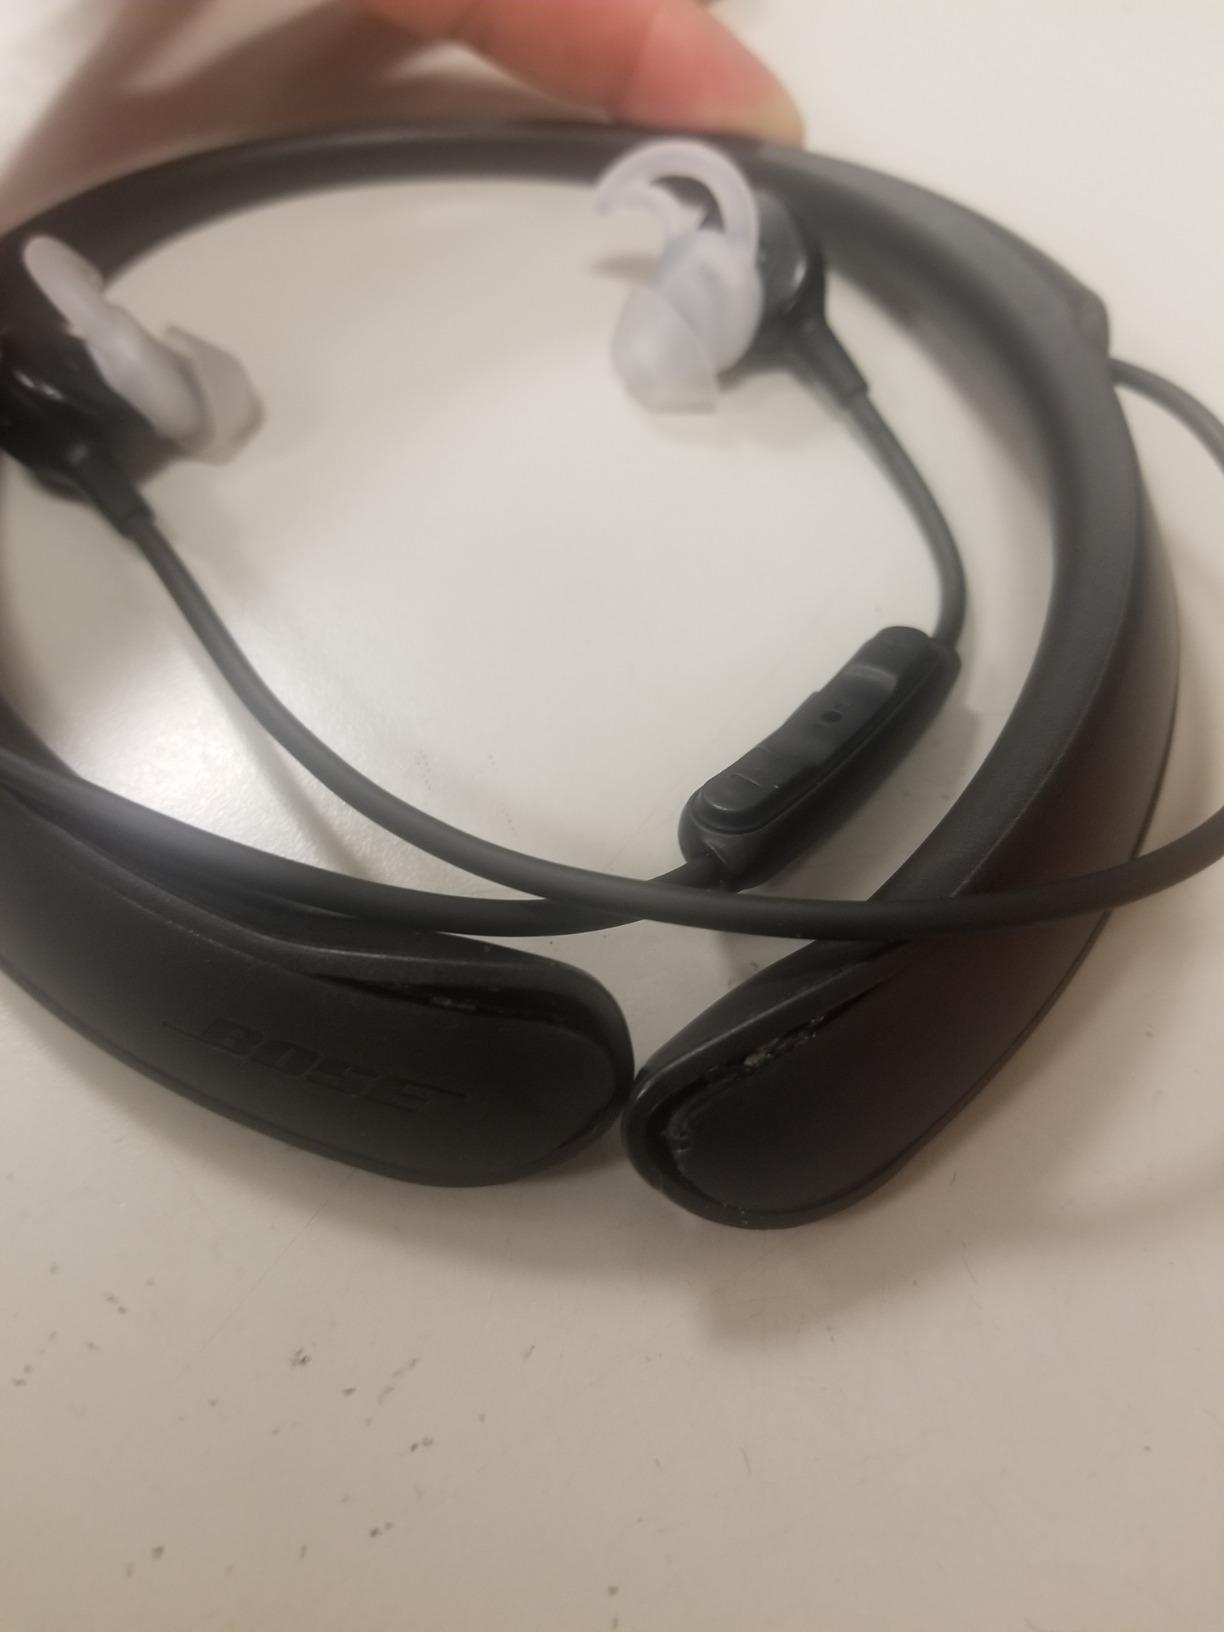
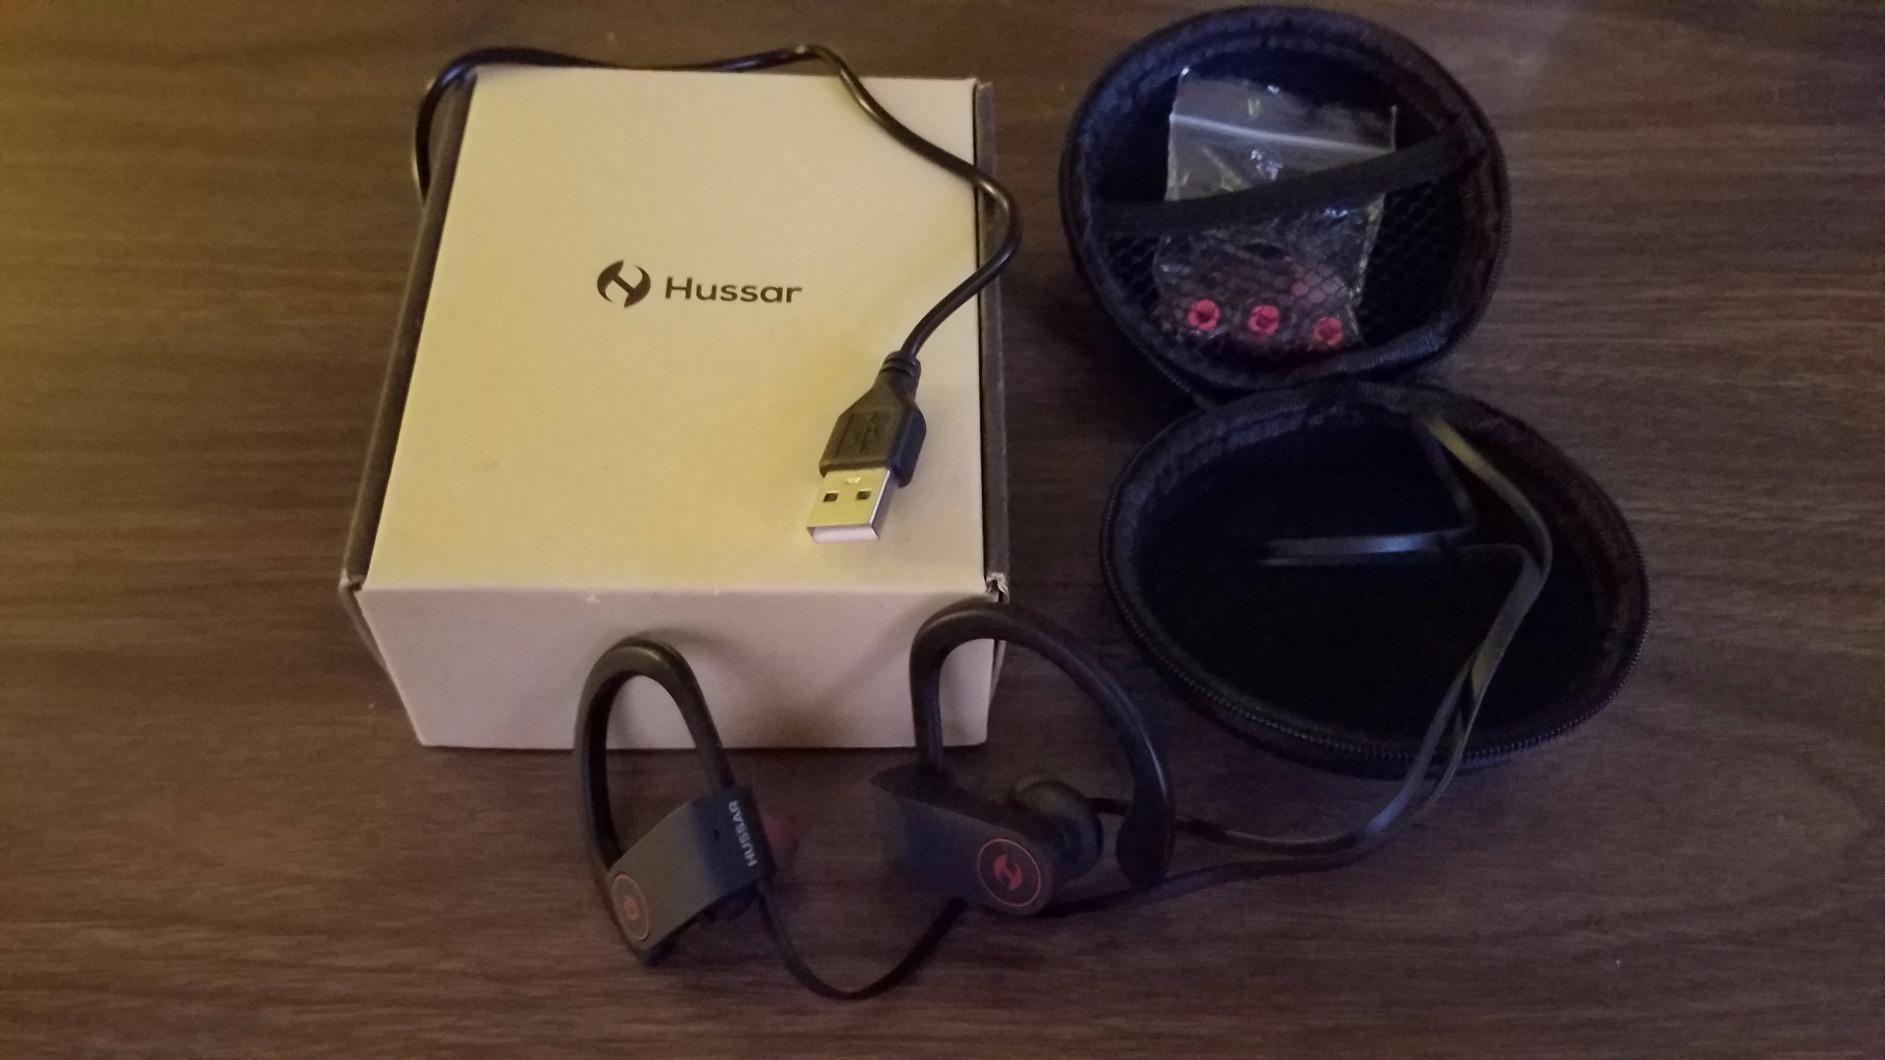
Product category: headphones
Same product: no